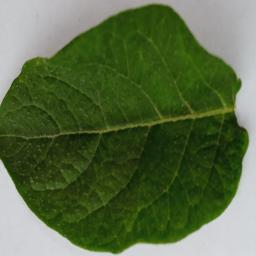
Etiqueta: Sana